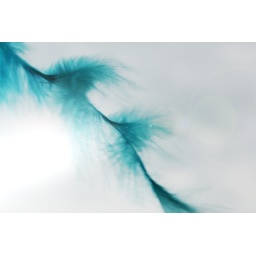
blue feather in the sky